Answer in natural language. Considering the relative positions, where is black glossy countertop (highlighted by a blue box) with respect to Doorway (highlighted by a green box)? Choose between the following options: right or left
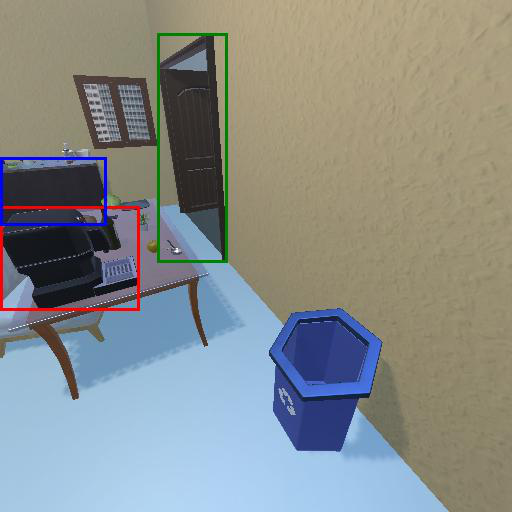
<answer>left</answer>